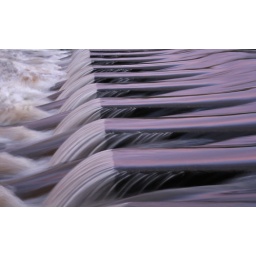
These stepping stones can usually be waked accross, This was taken (just before sunset) when the river was in flood